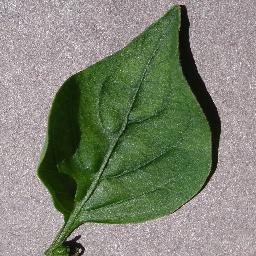
Label: Pepper,_bell___healthy